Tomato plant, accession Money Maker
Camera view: horizontal (90 deg, fisheye); turntable rotation: 210 degrees
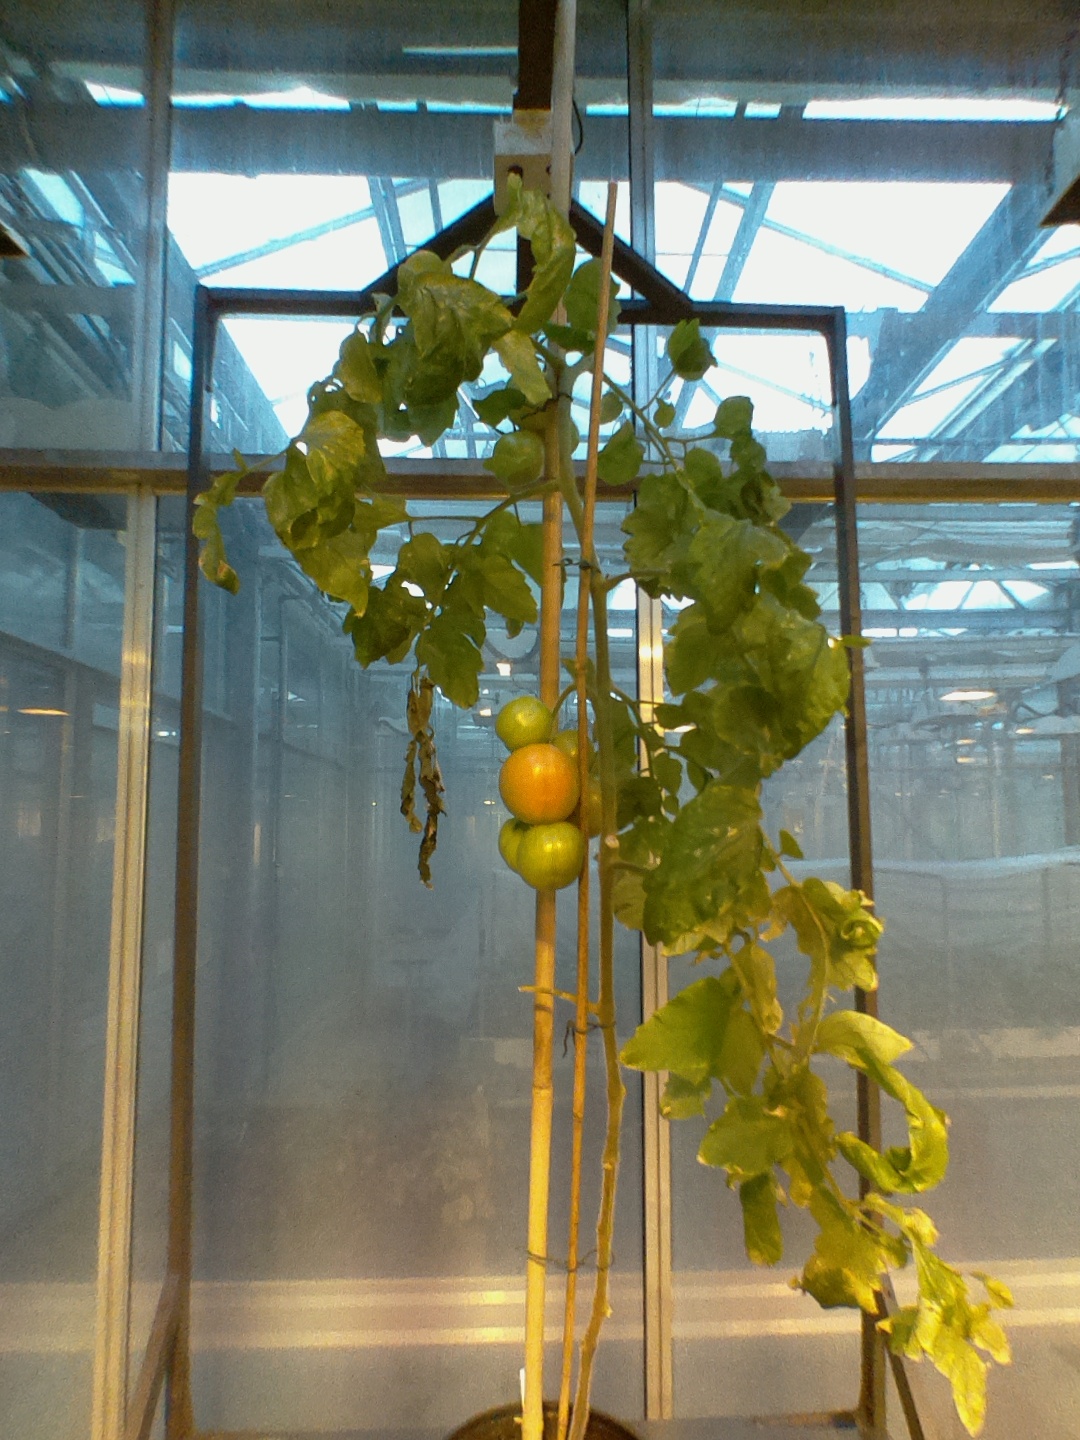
BBCH growth stage 80: fruits start showing typical ripe color (orange -> red)